Schwyz

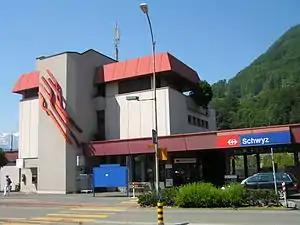
Schwyz railway station

The A4 motorway, between Zürich and the Brunnen passes through the west of the municipality, and the town is linked to it by main roads and motorway junctions. Other main roads connect the town to Lucerne (along both banks of Lake Lucerne), to the Gotthard Pass and southern Switzerland, and to Pfaffikon and Einsiedeln in the north of the canton of Schwyz. A minor road crosses the Ibergeregg Pass to Oberiberg, providing an alternative route to Einsiedeln. Other minor roads reach to near the summits of both the Haggenegg Pass and Holzegg Pass, but only hiking trails actually cross these passes and continue to Alpthal.